Yesvantpur–Jabalpur Superfast Express

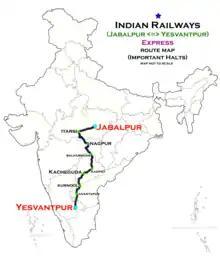
(Jabalpur – Yesvantpur) Express route map

The train runs between Jabalpur Junction on Saturday, the main railway station of Important military hub of central Indian state, Madhya Pradesh and Yeshwantpur railway station, the sub urban railway station of Bangalore, the capital city of Karnataka.